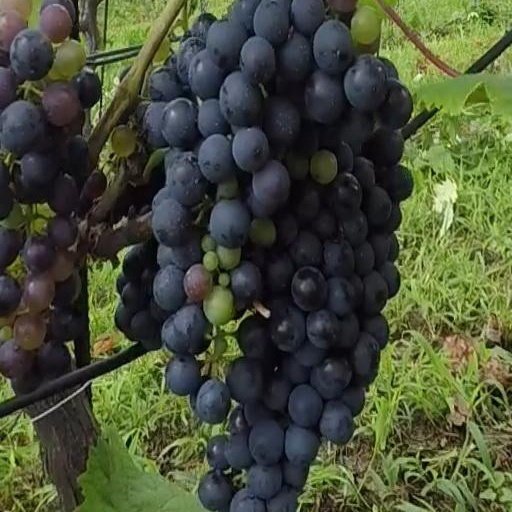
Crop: grape